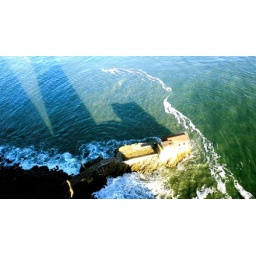
Over-exposed building but love the greens and blues in the water